List of hardy palms

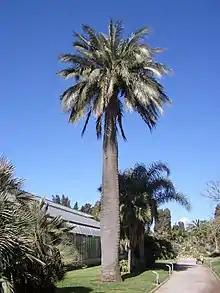
"Jubaea chilensis" in France

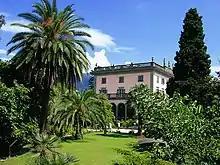
Canary Island Date Palm in southern Switzerland in central Europe

Some plants used in subtropical landscaping in temperate climates like much of Europe, northern China/Japan, Korea, the northern USA, New Zealand, etc. that are commonly referred to as "palms", but are not palms, i.e. not members of the Arecaceae family, include: "Aloidendron barberae", "Beaucarnea recurvata", "Berberis eurybracteata", "Cordyline australis", "Cordyline indivisa", "Cycas revoluta", "Dasylirion", "Cyathea australis", "Cyathea capensis", "Cyathea cooperi", "Cyathea dealbata", "Cyathea medullaris", "Dicksonia antarctica", "Dicksonia squarrosa", "Dioon angustifolium", "Dioon edule", "Encephalartos", "Macrozamia communis", "Macrozamia johnsonii", "Macrozamia riedlei", "Mahonia oiwakensis", "Musa basjoo", "Musa sikkimensis", "Pseudopanax ferox", "Rhus typhina", "Xanthorrhoea", "Yucca aloifolia", "Yucca gigantea", "Yucca rostrata" and "Zamia integrifolia".